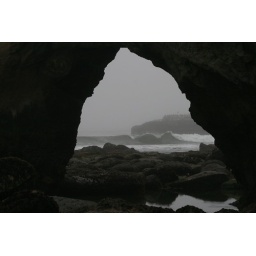
I was standing in freezing water to take this in high tide...